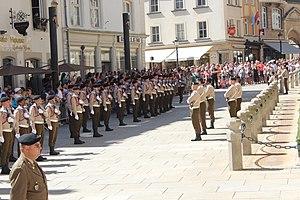
"L’Armée luxembourgeoise, est le nom des forces militaires du Grand-Duché de Luxembourg. Elle comprend des unités terrestres, regroupant moins de mille hommes. Le Luxembourg possède un petit navire de marine basé à Zeebruges, et depuis peu un gros avion de transport militaire de type Airbus. Par ailleurs, plusieurs avions-radars américains ""Awacs"" affectés à l'OTAN sont immatriculés au Grand-Duché.